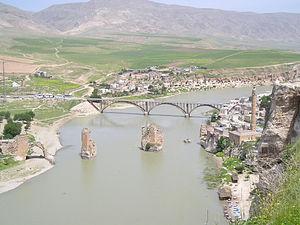
Hasankeyf est une ville située à l'Est de l'Anatolie en Turquie. Elle possède un patrimoine historique particulièrement riche daté de plus de 12 000 ans. Cette cité touristique est située dans la région de Batman et est fréquentée par les touristes du monde entier. En plus d'abriter dans ses grottes un village troglodyte, habité sans discontinuité depuis des millénaires, Hasankeyf fut la capitale somptueuse de l'ultime branche de la dynastie des Ayyoubides de Saladin.